Moor frog

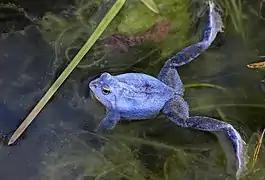
A male moor frog is colored blue for a few days during the height of the mating season

Male moor frogs turn a conspicuous blue during the mating season, but only for a few days during peak reproductive activity. Females remain brown during this time. While the blue is conspicuous to human vision, the greatest color change in male moor frogs occurs in the ultraviolet region from 350 to 450 nm, invisible to human vision. Males who have mated appear bluer and have been recorded as having higher body temperatures.